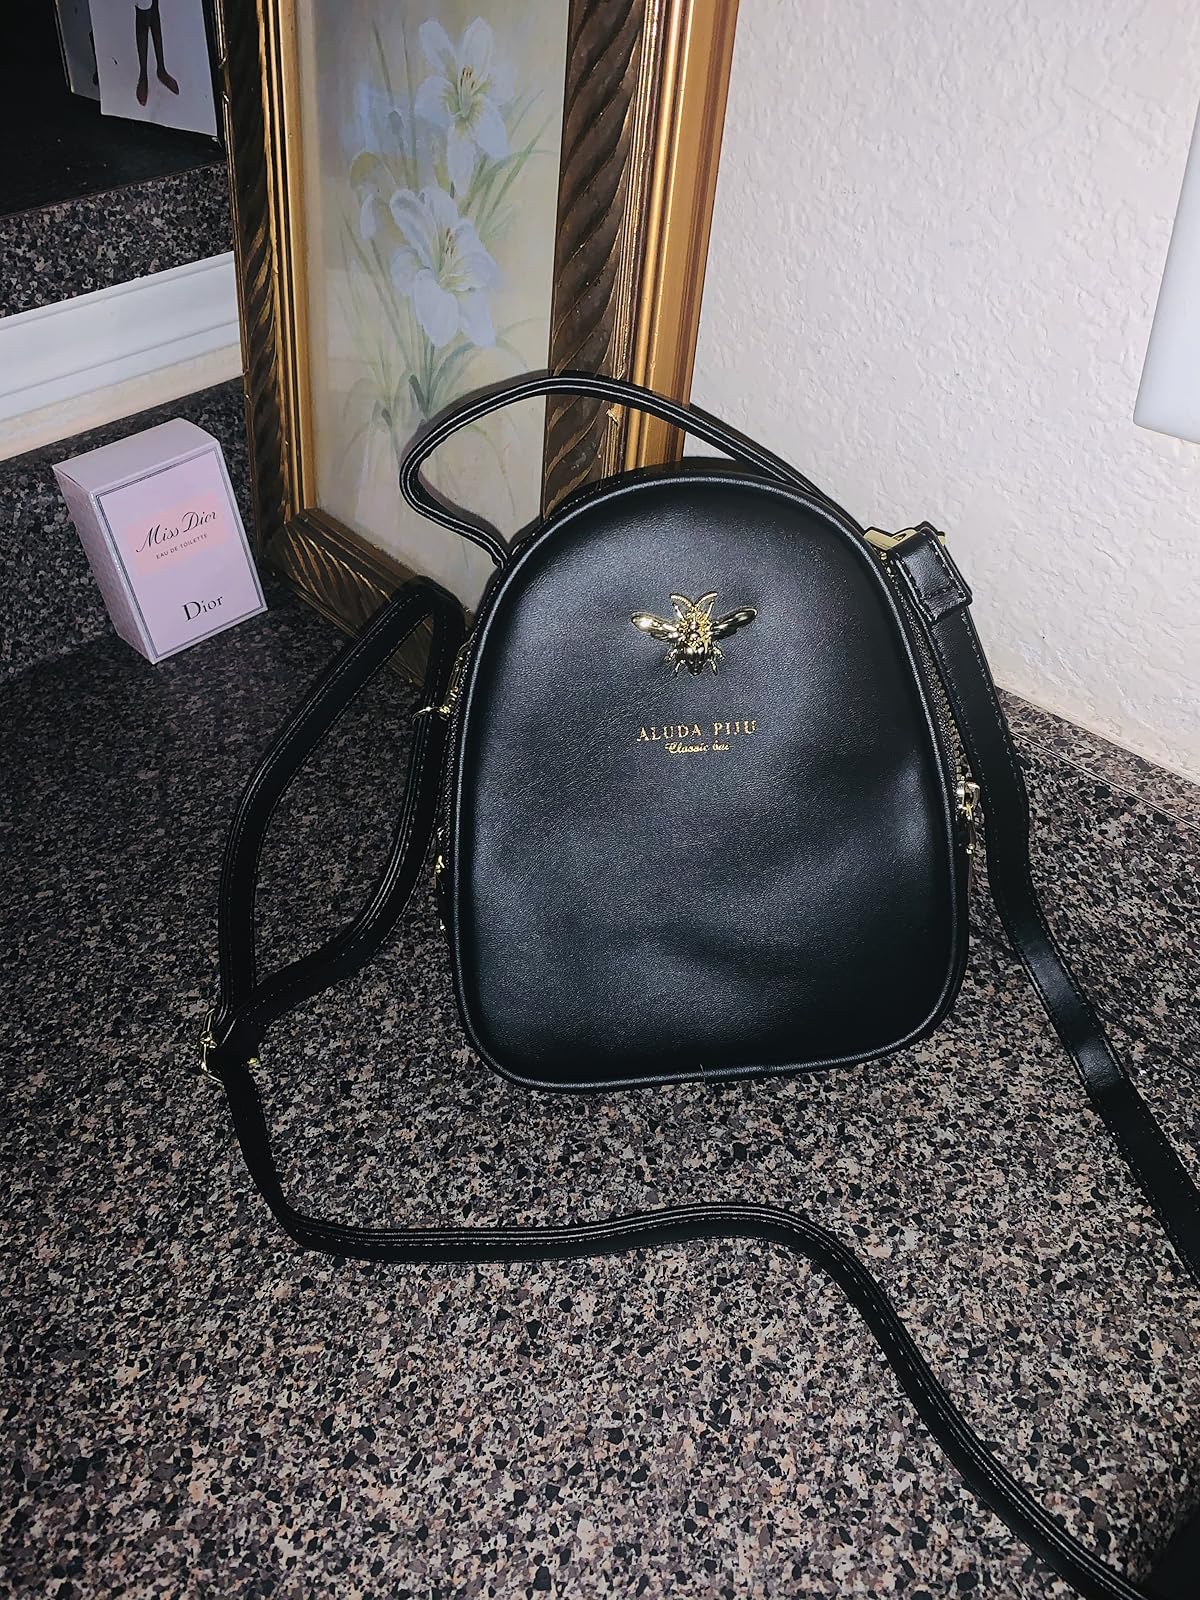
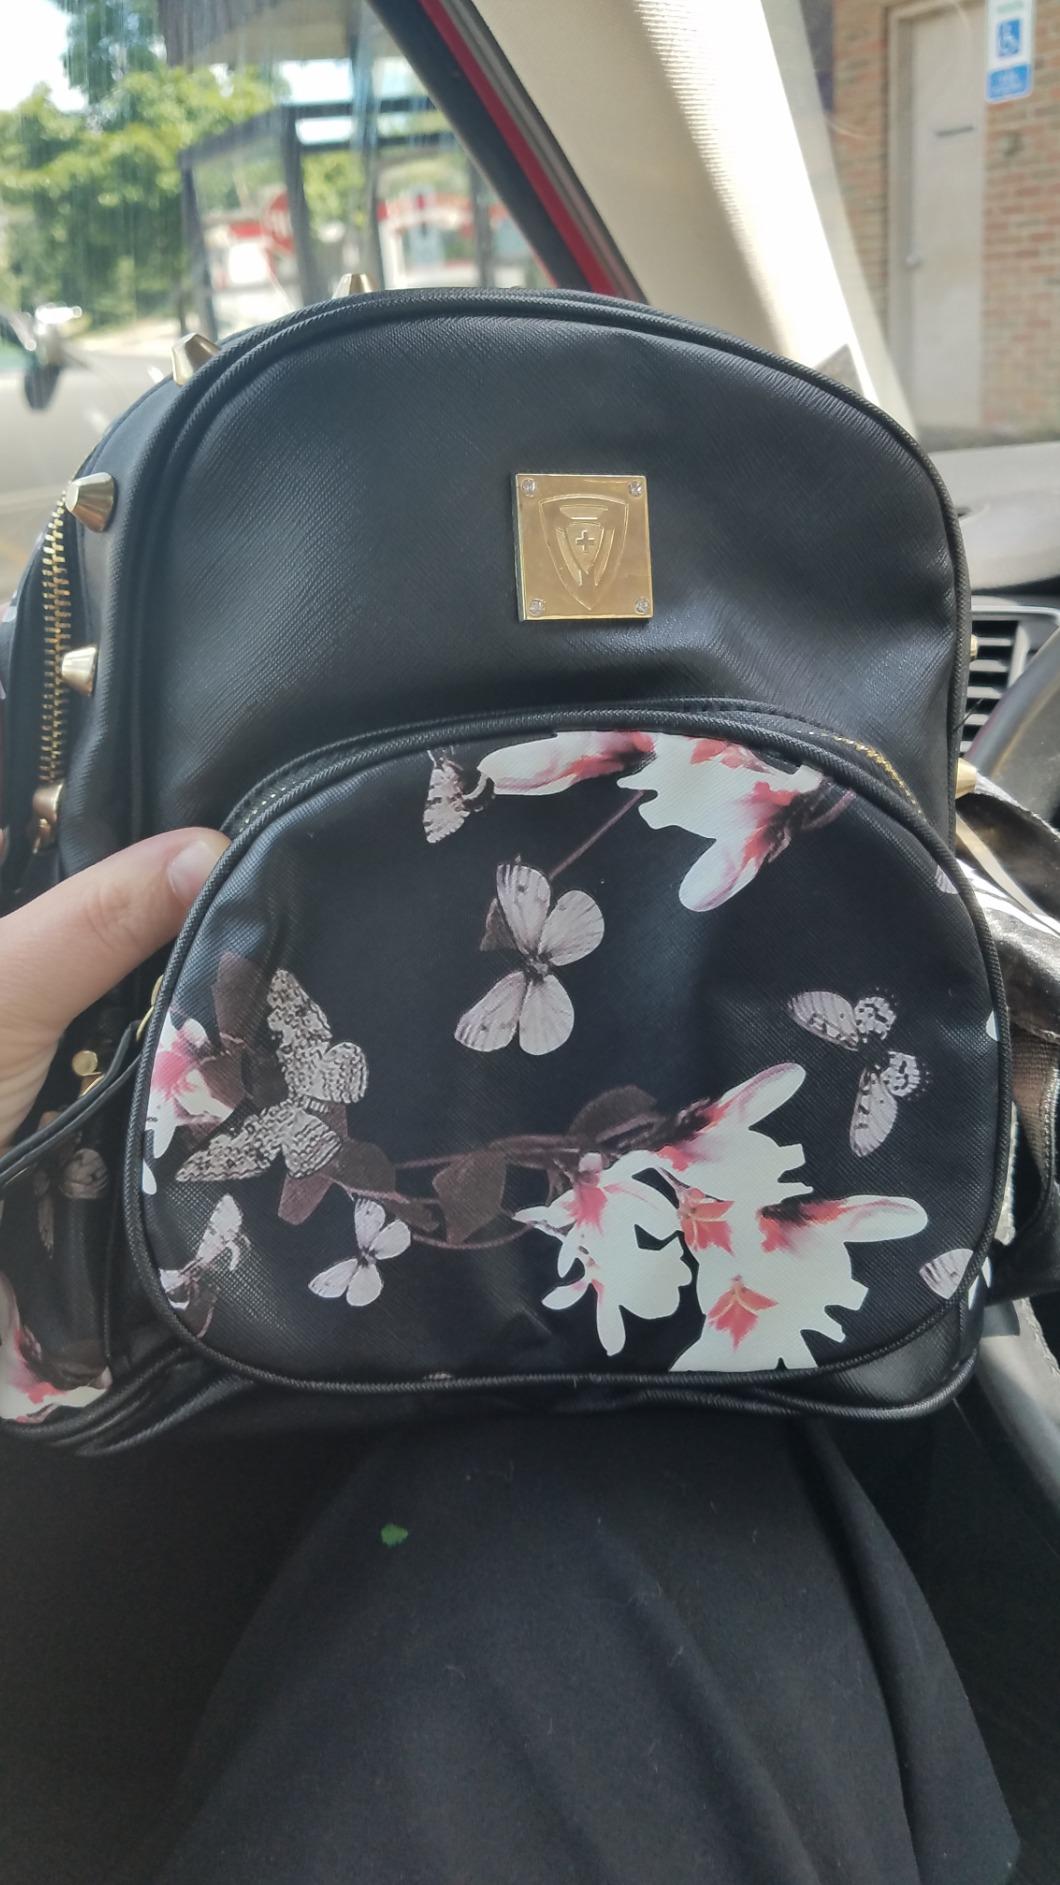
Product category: accessories_handbag
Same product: no